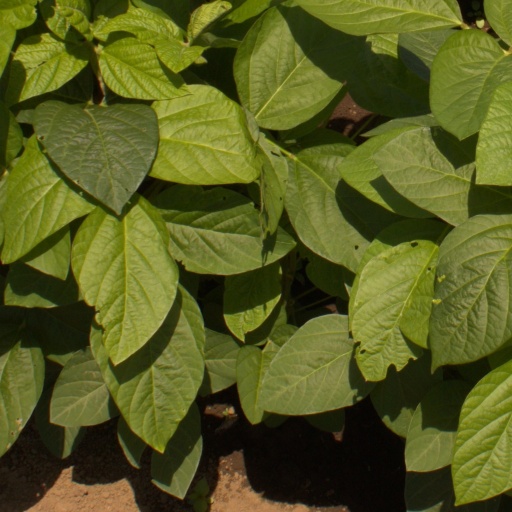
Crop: soybean